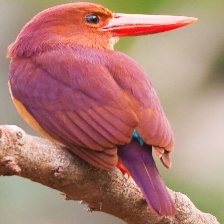
Species: RUDY KINGFISHER
Scientific name: HALCYON COROMANDA